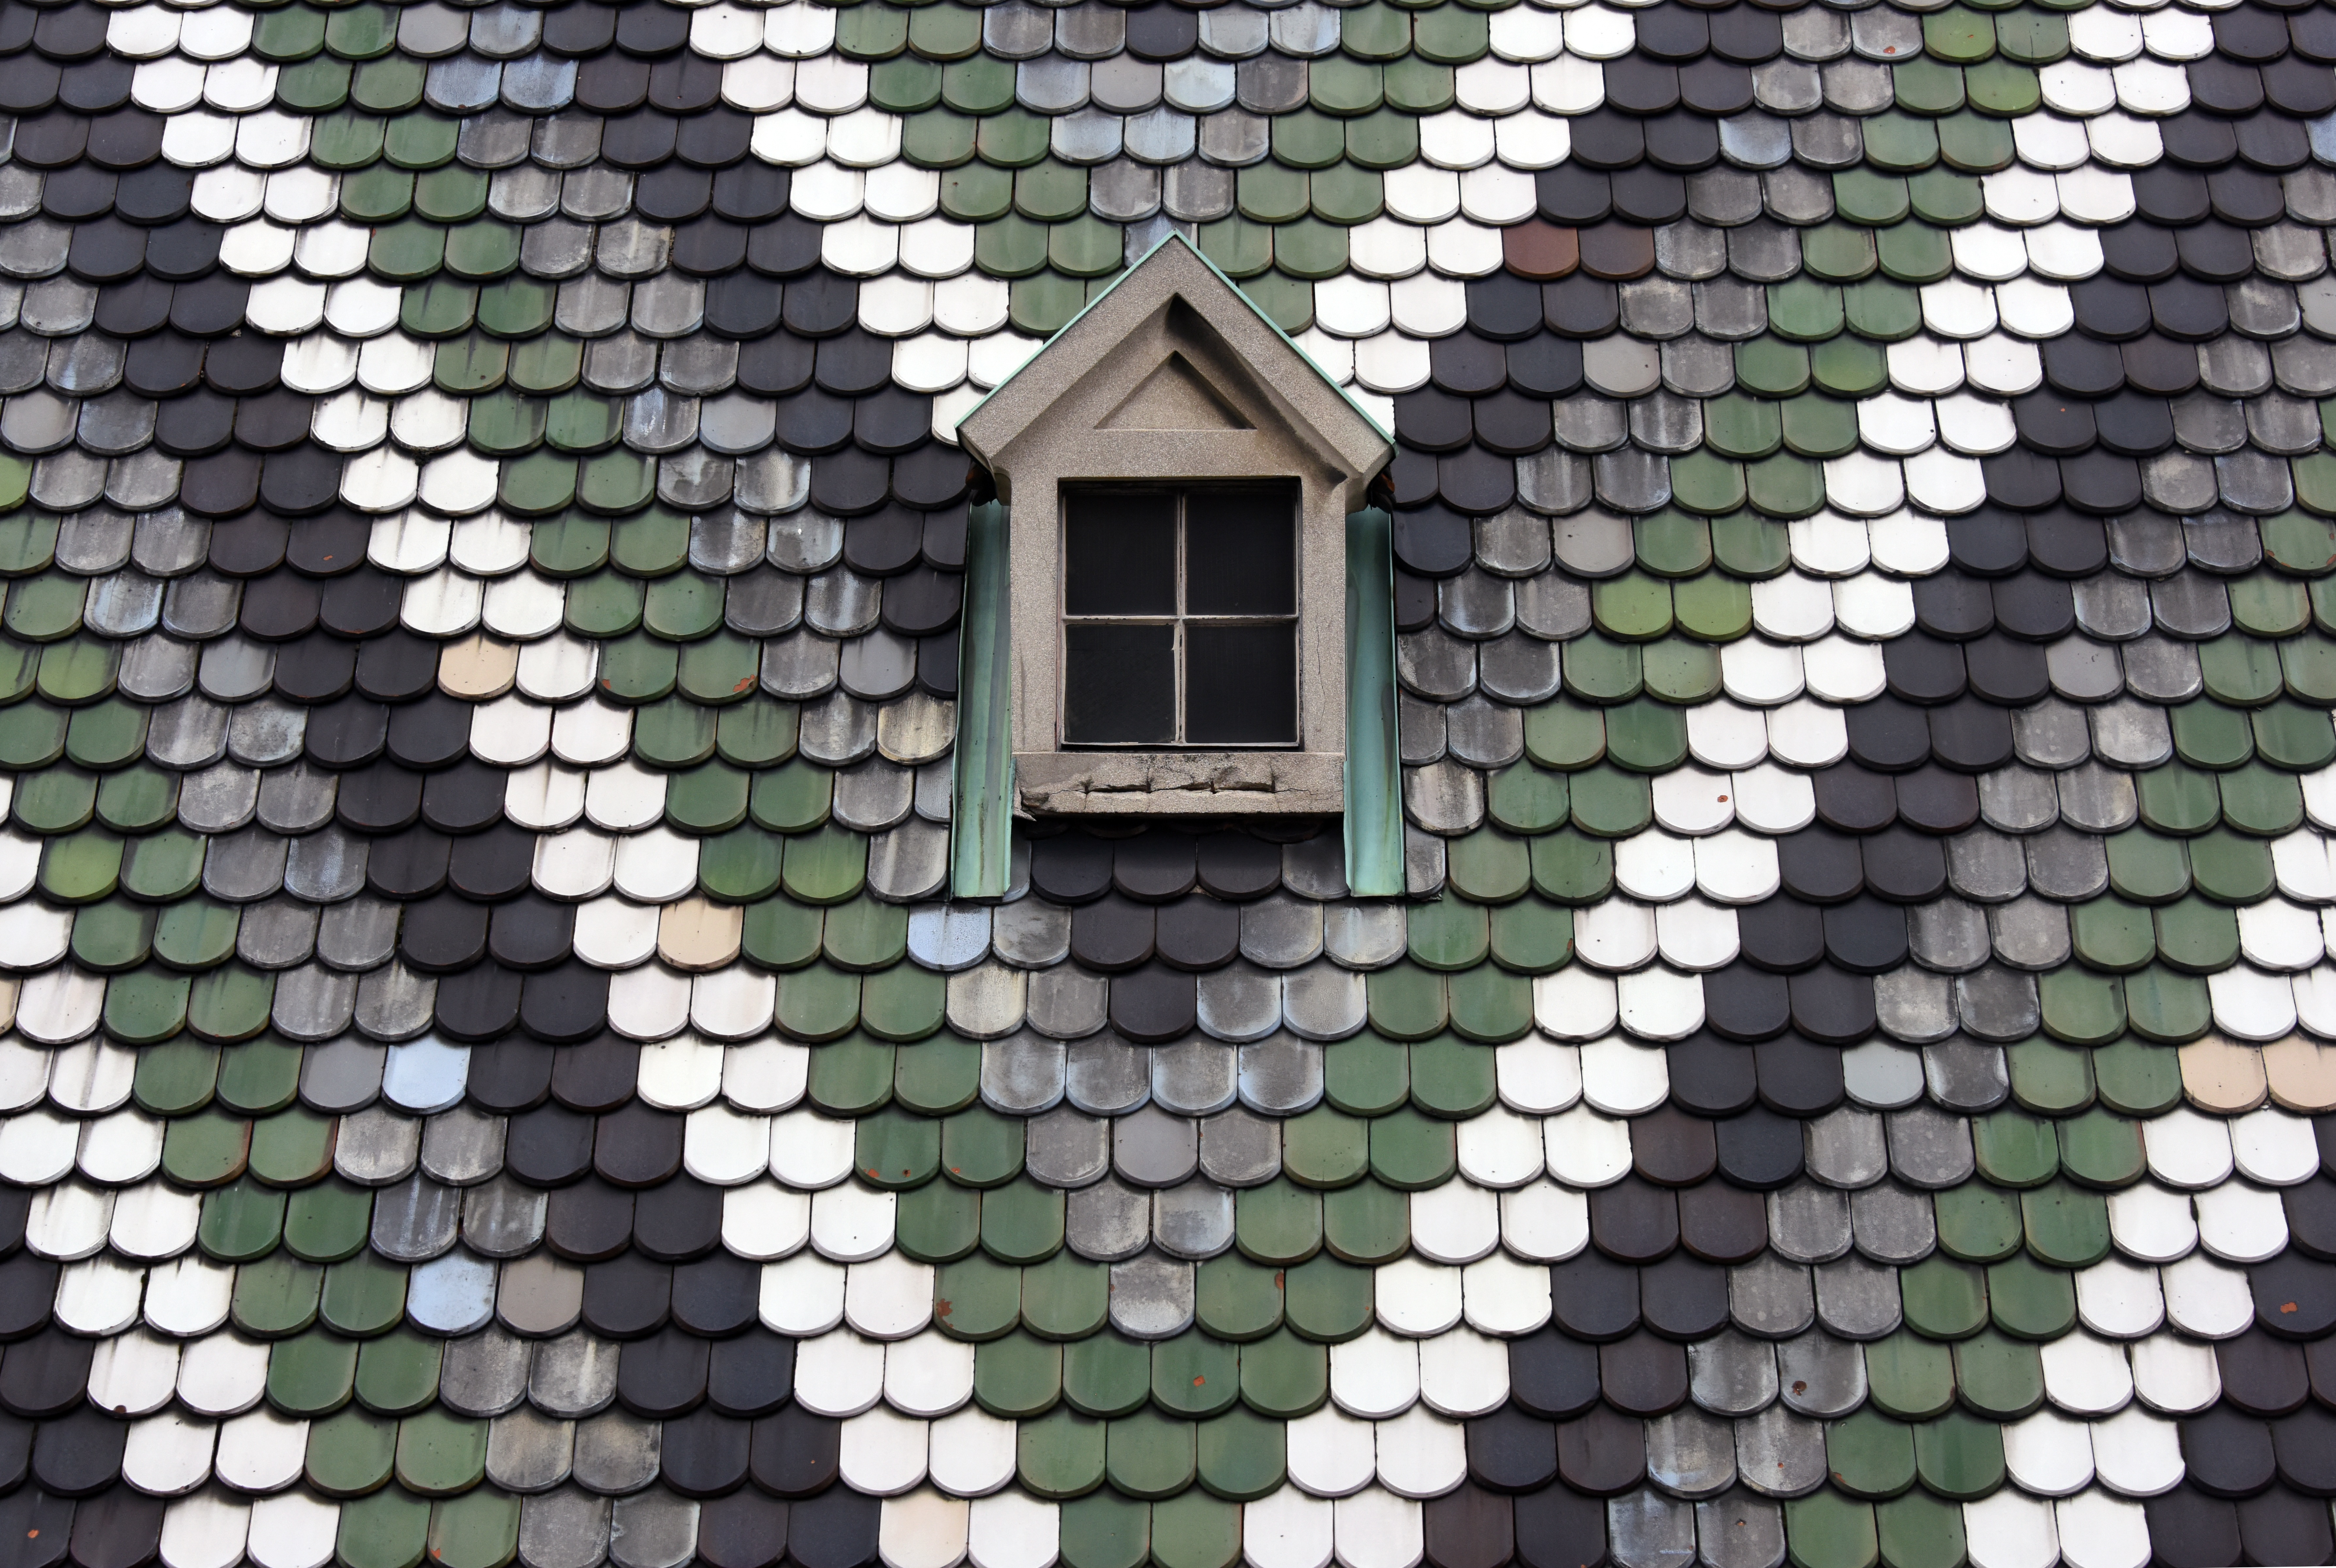
window, roof, wall, pattern, green, facade, tile, cathedral, brick, material, art, colors, design, vienna, symmetry, flooring, road surface, reasons